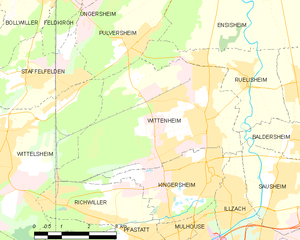
Carte des communes françaises